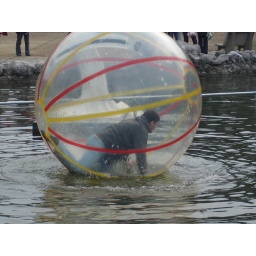
My brother in the air-filled plastic ball on the pond in the Jingmen amusement park.